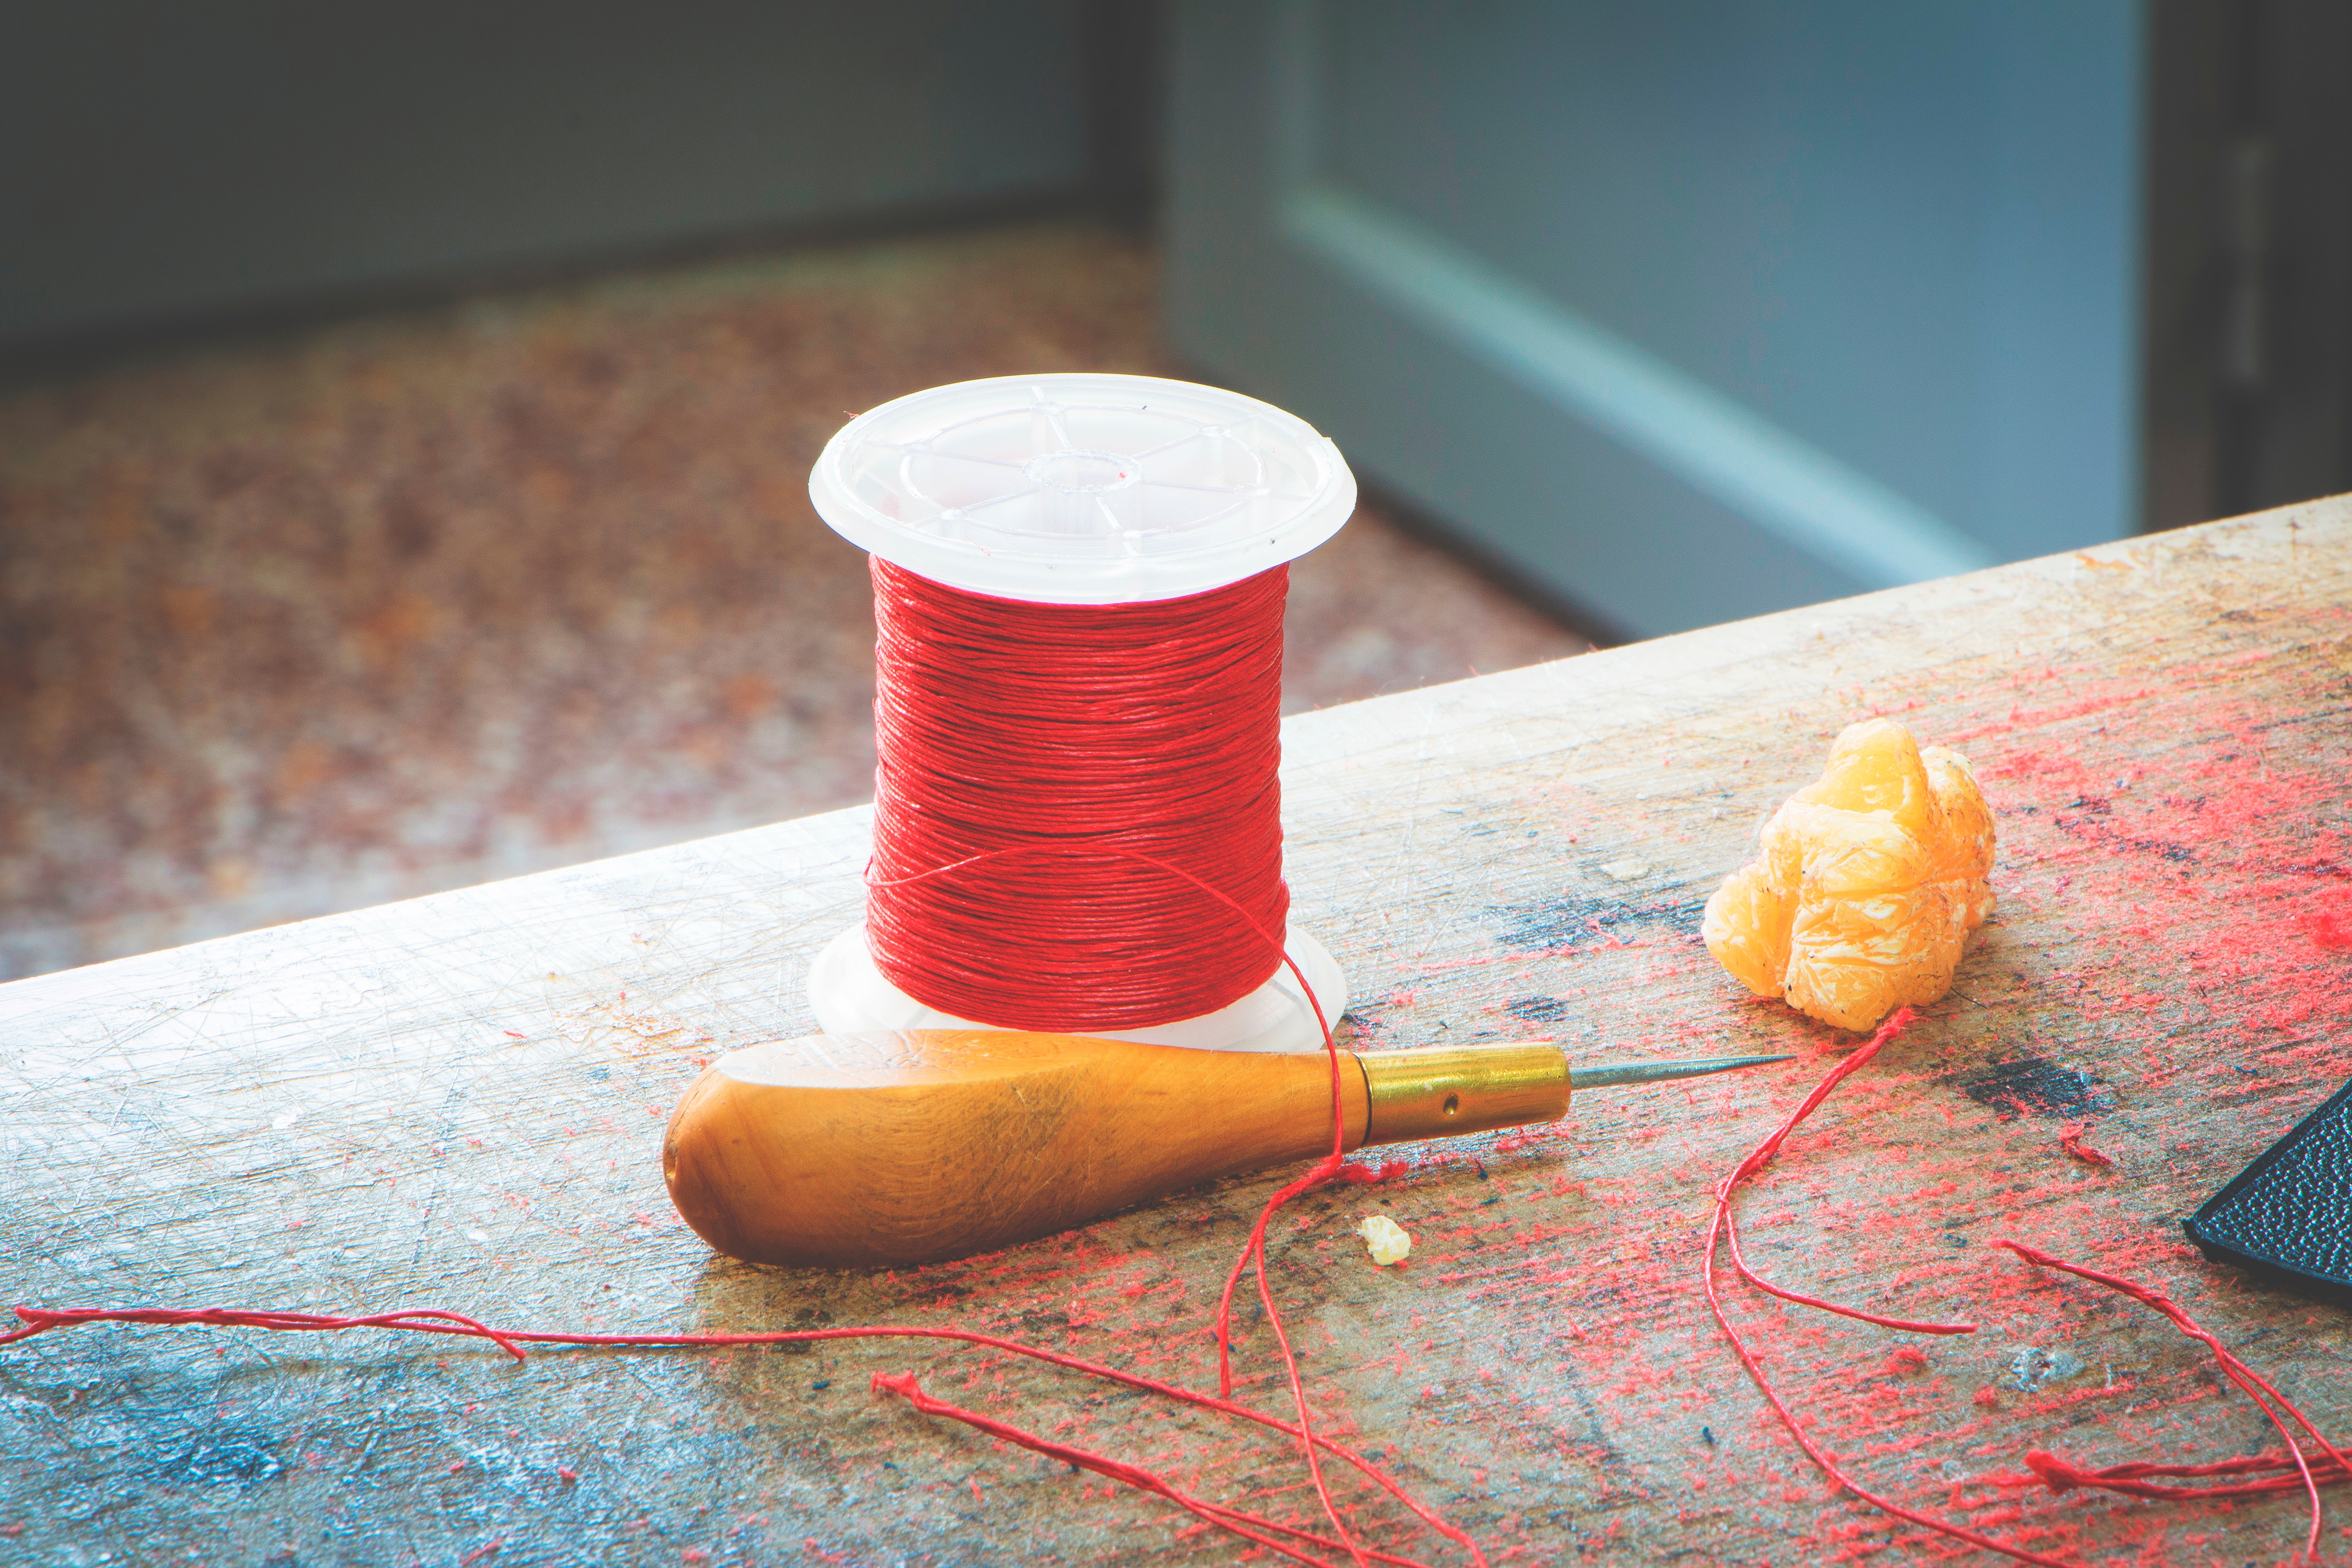
red, color, material, textile, art, shape